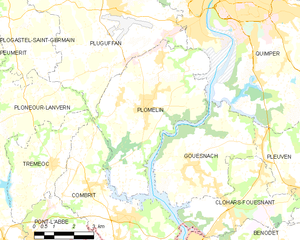
Plomelin [plɔmlɛ̃] est une commune française du département du Finistère, faisant partie de la région Bretagne.